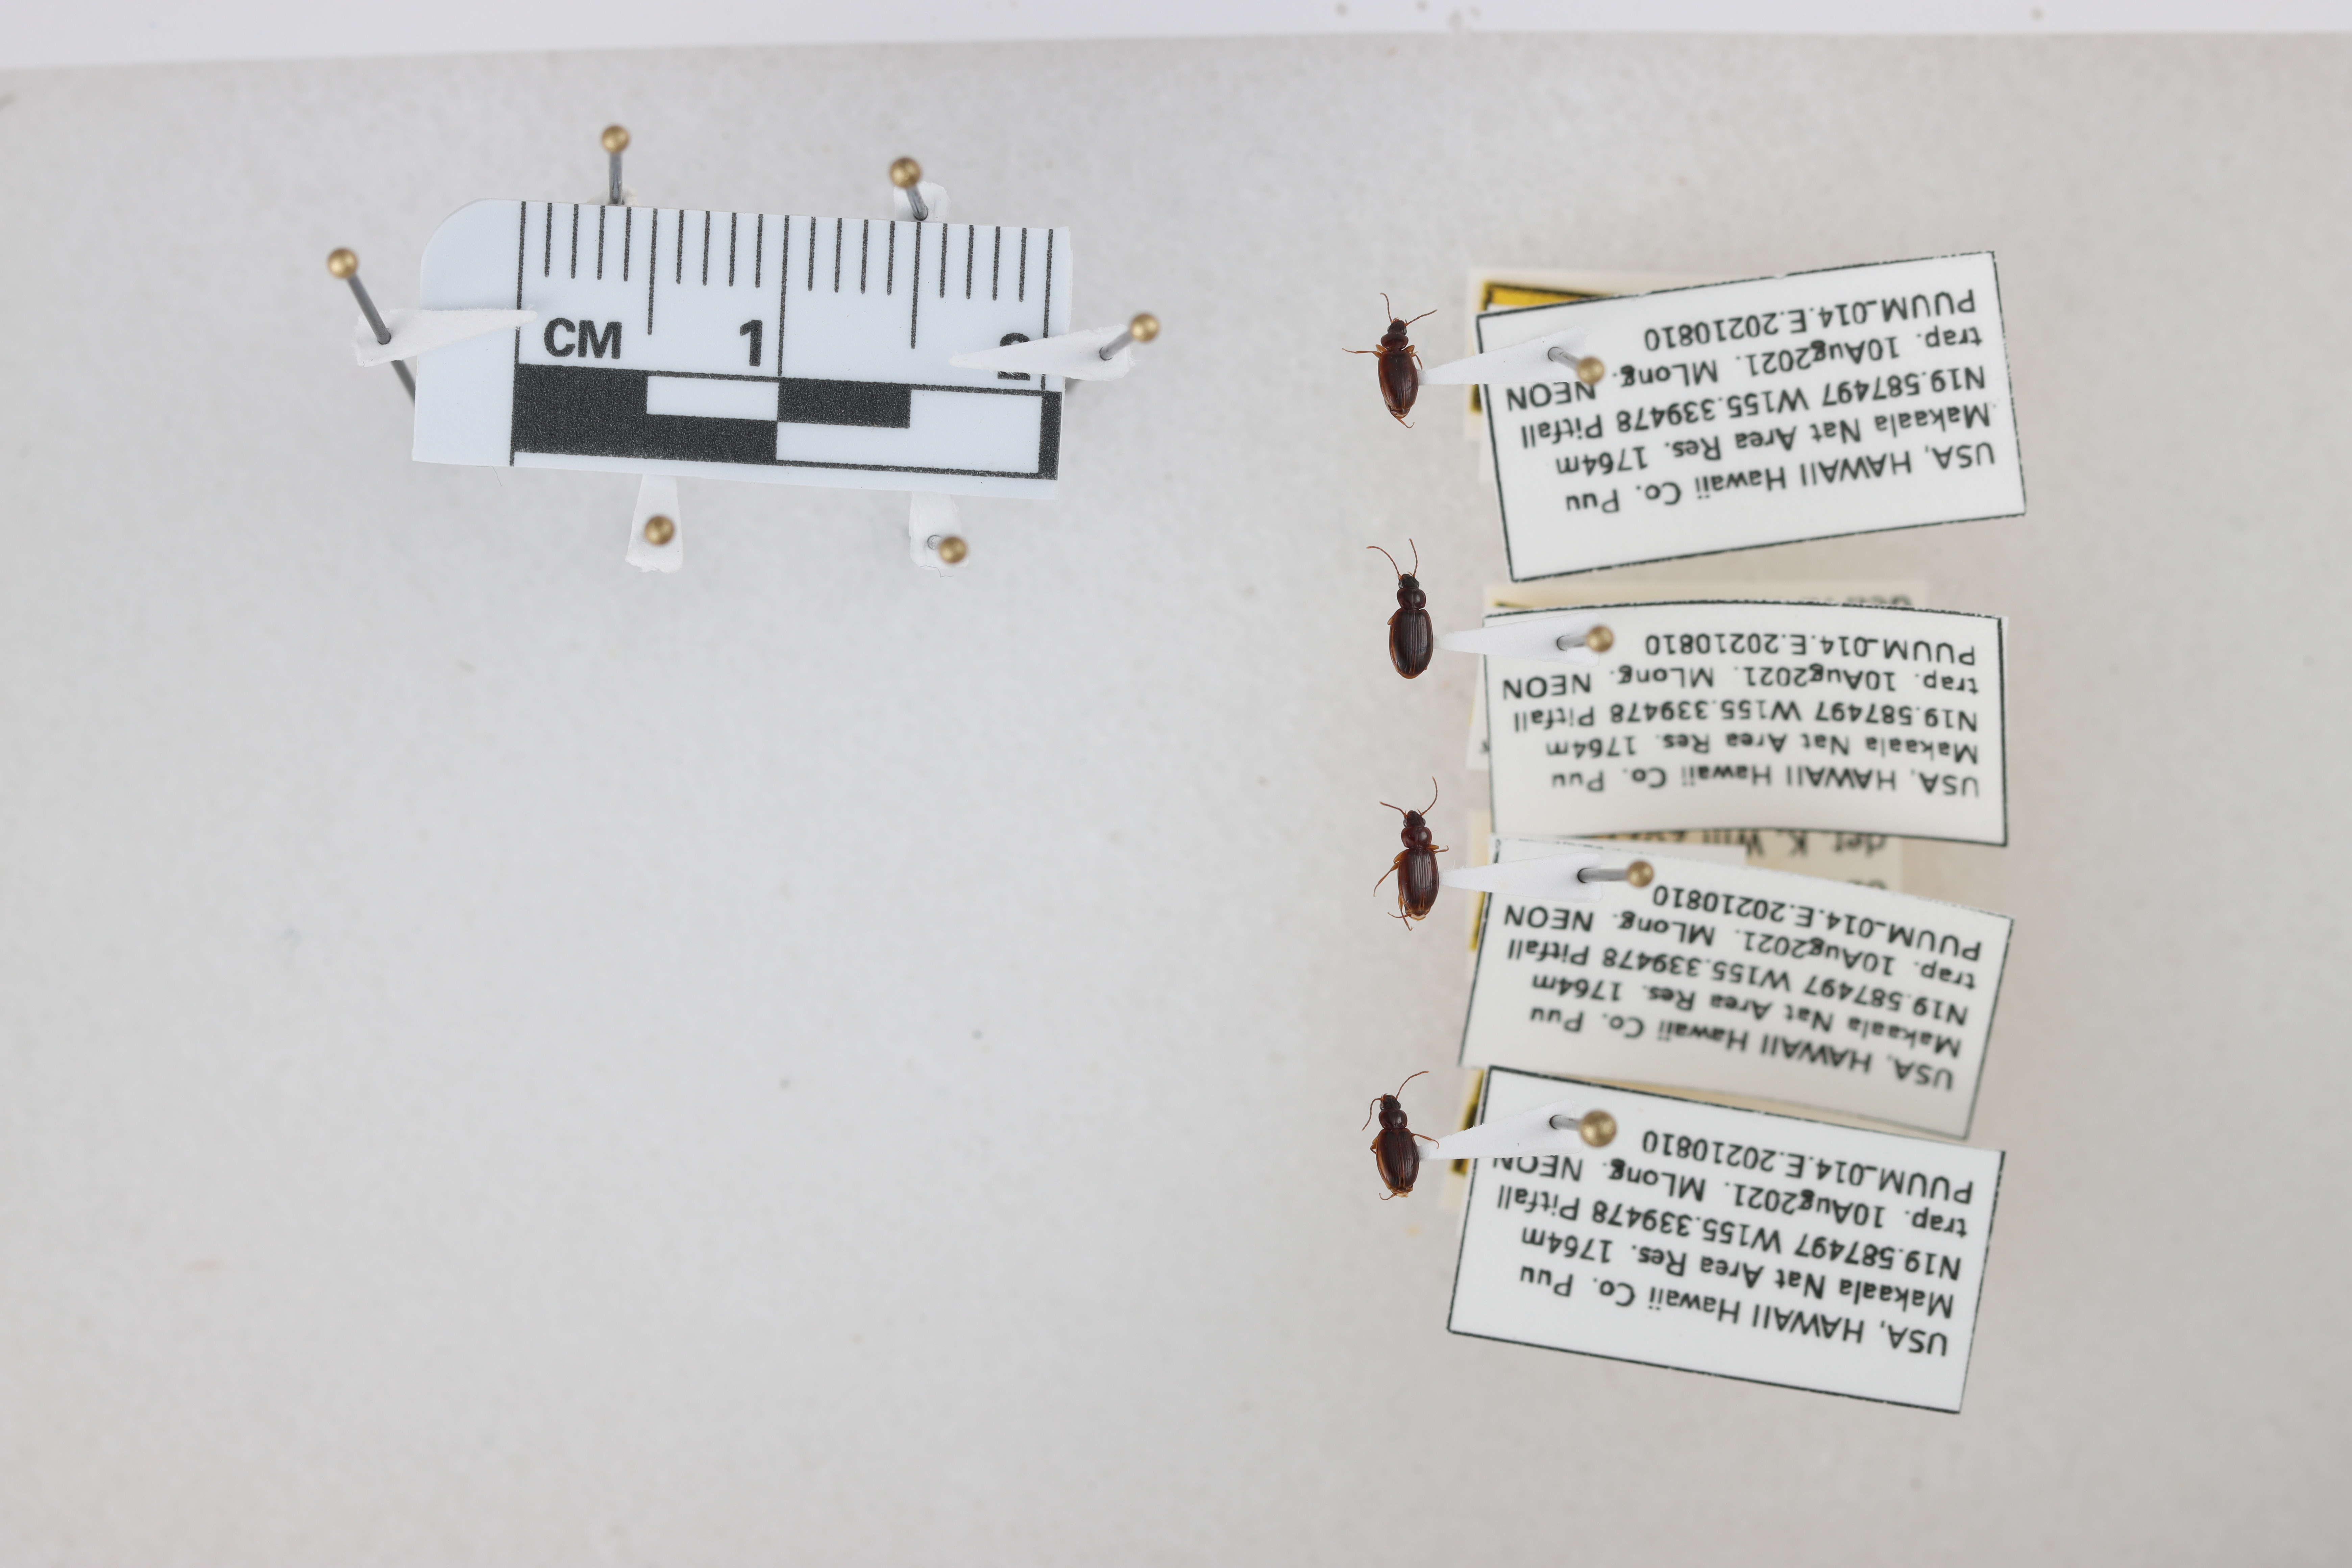
Beetle 1 — elytra length: 0.221 cm, elytra max width: 0.143 cm, basal pronotum width: 0.077 cm

Beetle 2 — elytra length: 0.25 cm, elytra max width: 0.164 cm, basal pronotum width: 0.085 cm

Beetle 3 — elytra length: 0.235 cm, elytra max width: 0.151 cm, basal pronotum width: 0.086 cm

Beetle 4 — elytra length: 0.228 cm, elytra max width: 0.159 cm, basal pronotum width: 0.085 cm